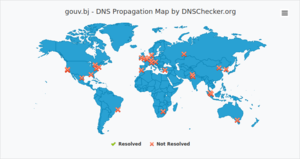
Capture d'écran des résultats de gouv.bj sur dnschecker.org le 15 mai 2020 à 21h40
La pandémie de Covid-19 est une crise sanitaire majeure provoquée par une maladie infectieuse émergente apparue fin 2019 en Chine continentale, la maladie à coronavirus 2019, dont l'agent pathogène est le SARS-CoV-2. Ce virus est à l'origine d'une pandémie, déclarée le 11 mars 2020 par l'Organisation mondiale de la santé. Au Bénin, les premiers cas sont détectés à partir du 16 mars 2020. Le premier cas confirmé est un burkinabé âgé de 49 ans, rentré sur le territoire béninois le 12 mars 2020.